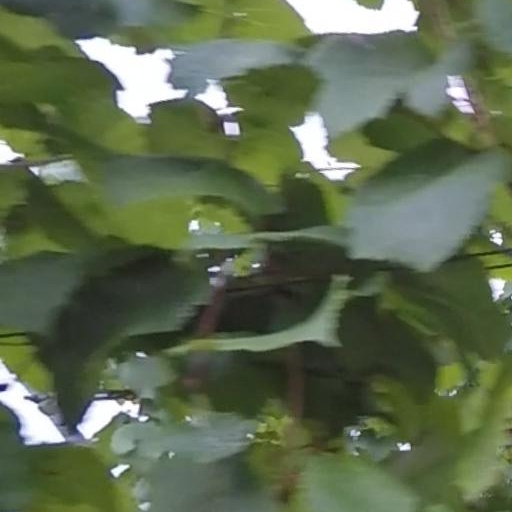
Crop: grape